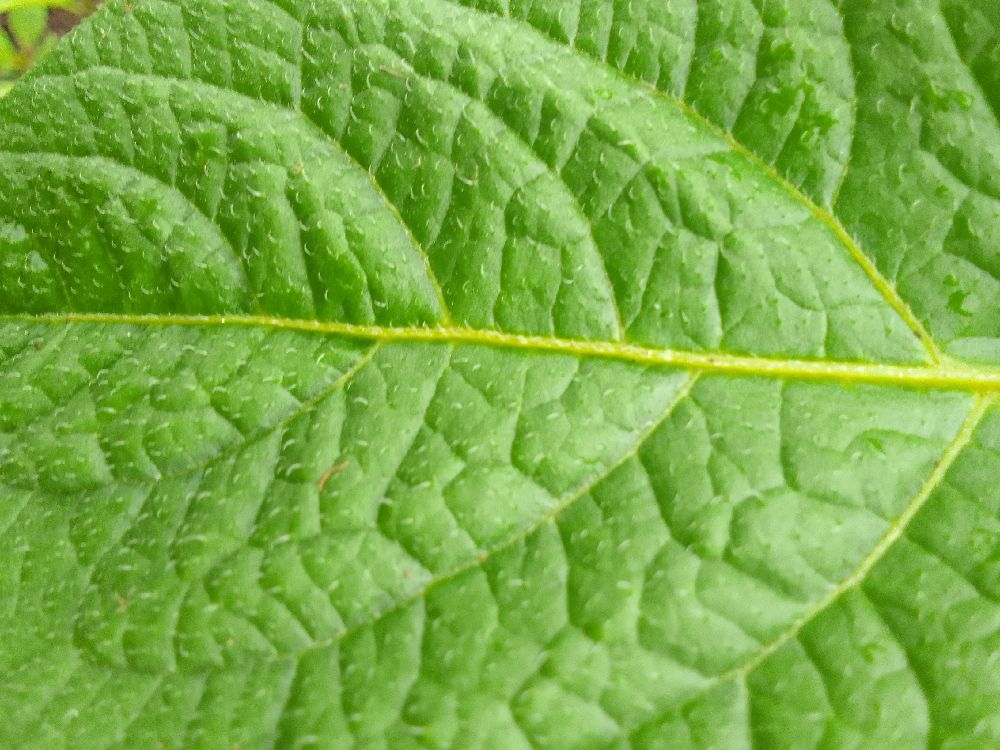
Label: Healthy